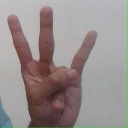
अक्षर: क्ष